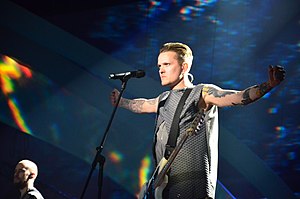
O.Torvald
O.Torvald, er en rock metalband som repræsenterede værtslandet Ukraine i Eurovision Song Contest 2017, med sangen "Time". De opnåede en 24. plads.